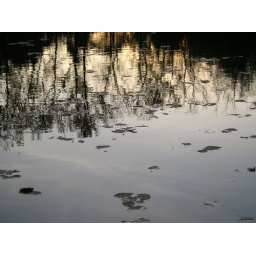
sunset between bare tree branches caught in the river